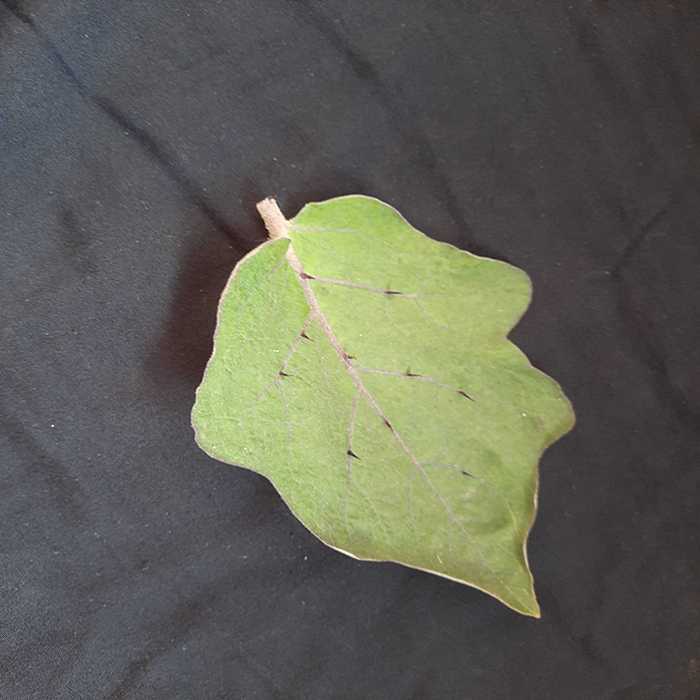
Plant: Eggplant
Label: Eggplant fresh leaf